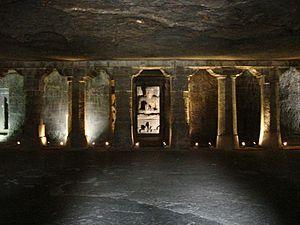
Le terme sanskrit et pali Vihara désigne un lieu d'hébergement pour les moines et les nonnes bouddhistes c'est-à-dire un monastère. Il s'agit à l’origine d'un refuge utilisé comme résidence fixe durant la saison des pluies par les premiers moines bouddhistes qui, comme la majorité des ascètes de leur temps, pratiquaient l’errance. Le vihara moderne typique comprend une salle de méditation entourée de cellules et abrite un autel portant une représentation du Bouddha. Un arbre de la bodhi se trouve à proximité. Comme les moines bouddhistes ne sont jamais cloîtrés, mais libres de se déplacer de lieu en lieu en dehors de la période de vassa, le vihara peut n'abriter que quelques pensionnaires à certaines périodes. Néanmoins, de nos jours, la grande majorité des moines theravada réside en permanence dans un monastère. Les règles qui encadrent la vie dans le vihara sont contenues dans les vinayas.